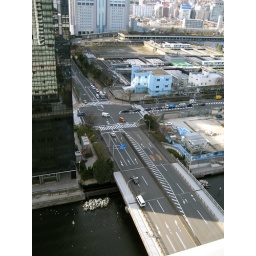
view of canal below us, water treatment plant beyond